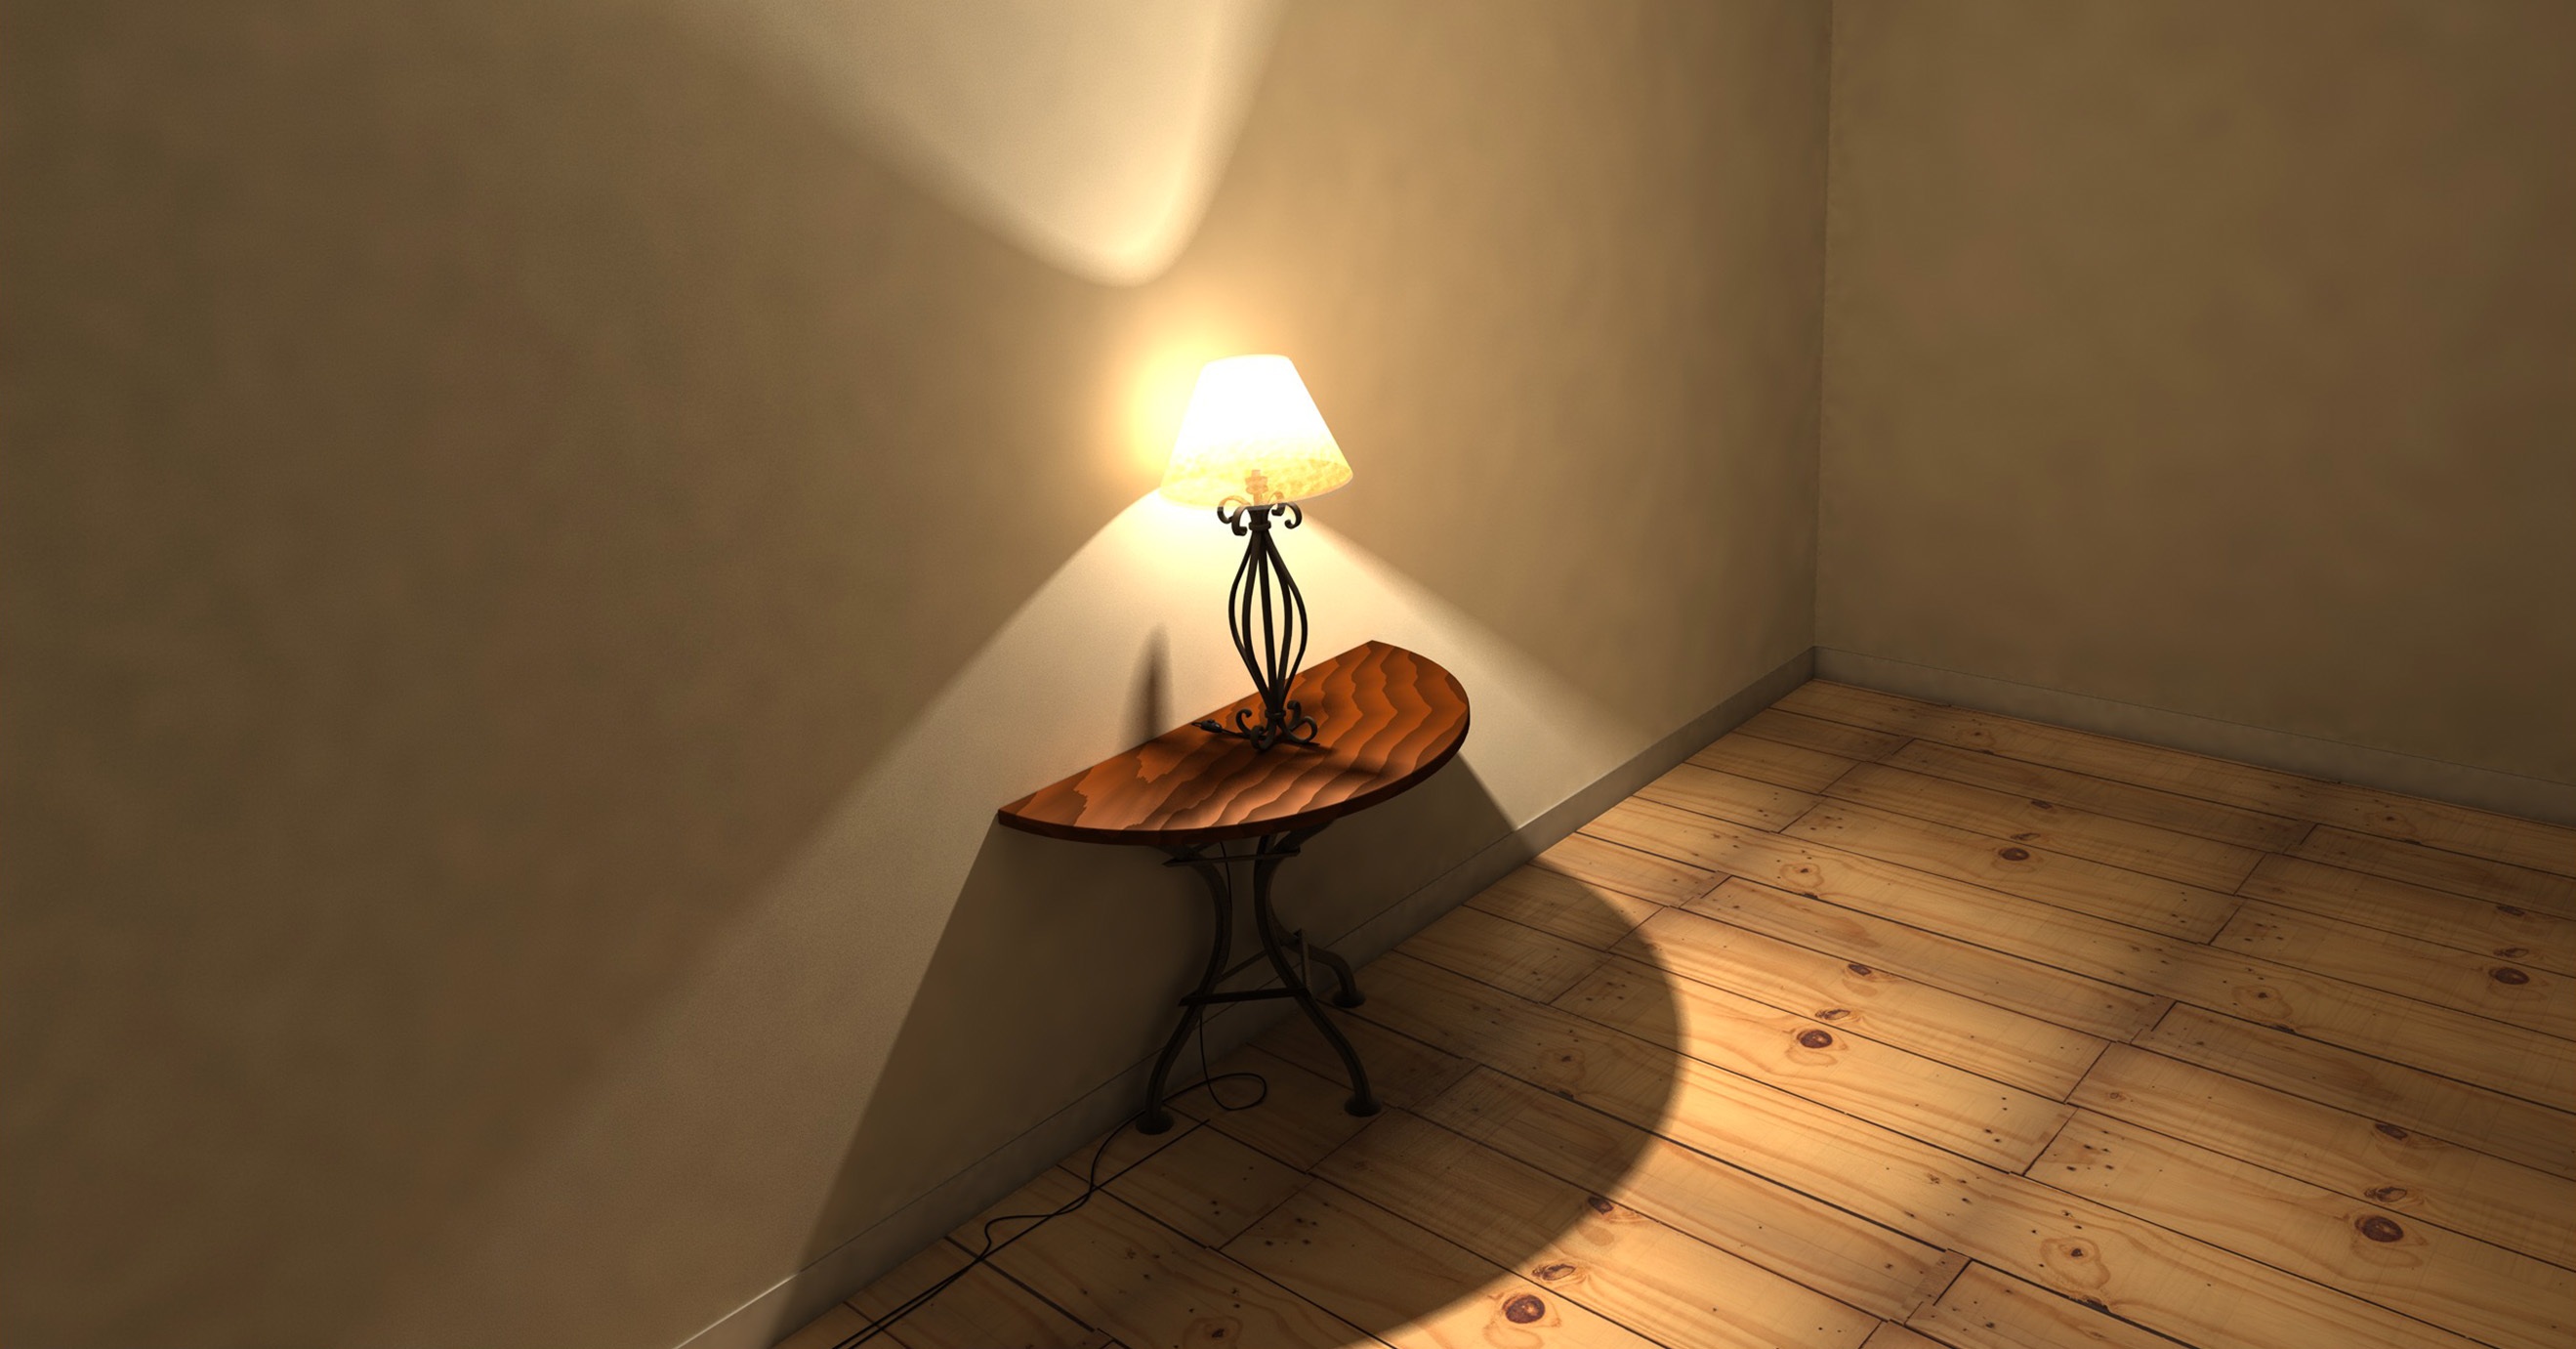
table, light, wood, ground, floor, old, atmosphere, ceiling, decoration, lamp, room, lighting, design, light fixture, 3d, mood, parket